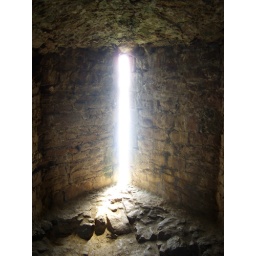
Sunshine blazing through an arrow loop in a castle wall